Limerick GAA

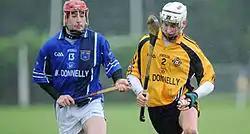
Limerick's Andrew O'Shaughnessy (left) representing Munster in the 2008 Railway Cup hurling semi-final against Ulster

Limerick's first outright success in hurling was achieved when the Kilfinane club defeated Kilkenny GAA club Tullaroan in the final of the 1897 All-Ireland Senior Hurling Championship (SHC). At that time, counties were represented by champion clubs.